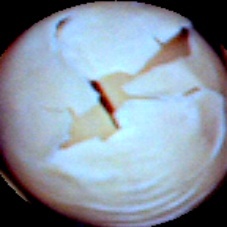
Label: Skin-damaged